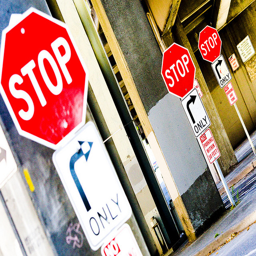
Three stop signs in the middle of the street.
Three stop signs stand near each other on a street.
Multiple stop and only signs along a street.
a line of stop signs that look the same
Stop signs and traffic signs point traffic in the right direction